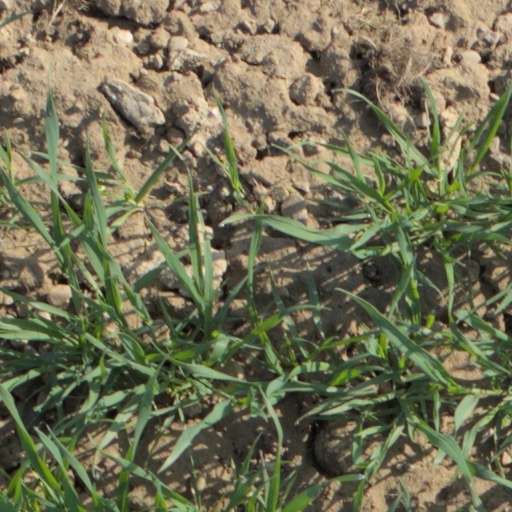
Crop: wheat